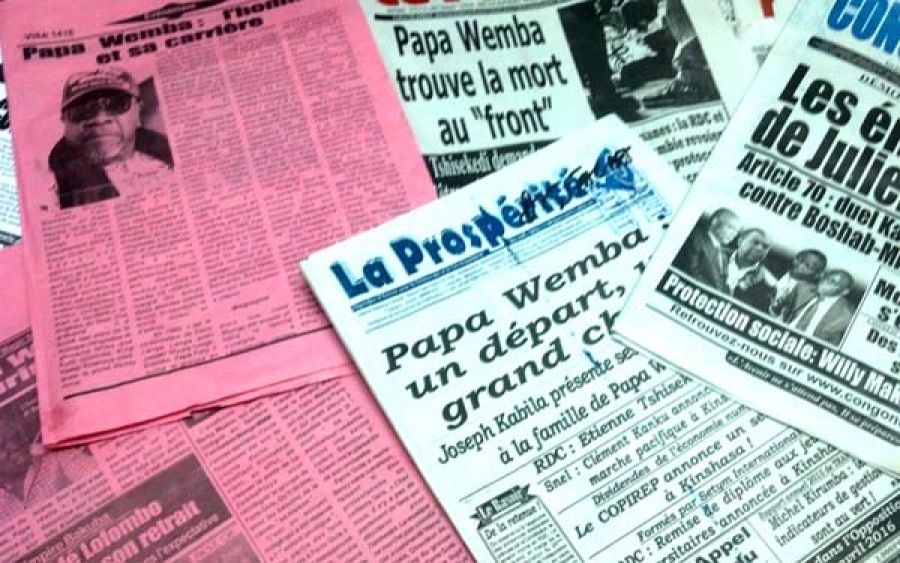
Waste category: paper